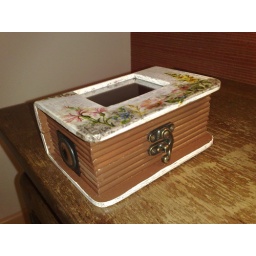
Chumby guts in a book style box - Finished